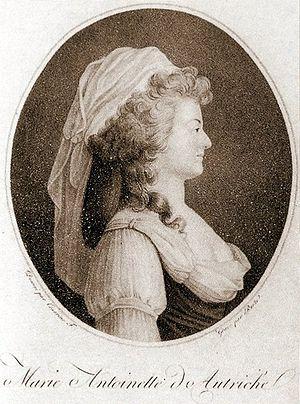
Le hameau de la Reine est une dépendance du Petit Trianon située dans le parc du château de Versailles, dans les Yvelines, en France. Ce hameau d'agrément fut commandé durant l'hiver 1782-1783 par la reine Marie-Antoinette qui souhaitait s'éloigner des contraintes de la cour de Versailles, avec la nostalgie d'une vie plus rustique, dans un décor de nature inspiré par les écrits de Rousseau, un petit paradis où le théâtre et la fête lui feraient oublier sa condition de reine. Ce lieu champêtre, qui était aussi une exploitation agricole, marquait l'influence des idées des physiocrates et philosophes des Lumières sur l'aristocratie de l'époque. La construction en fut confiée à l'architecte Richard Mique sur l'inspiration du hameau de Chantilly et des dessins du peintre Hubert Robert.
Pauvre Jacques est une romance composée par Jeanne-Renée de Bombelles, marquise de Travanet en 1789 et dont les paroles selon l'opinion de nombreux historiens ont été écrites par un membre de la famille royale, certains évoquent la reine Marie-Antoinette elle-même, d'autres sa belle-sœur, Madame Elisabeth.